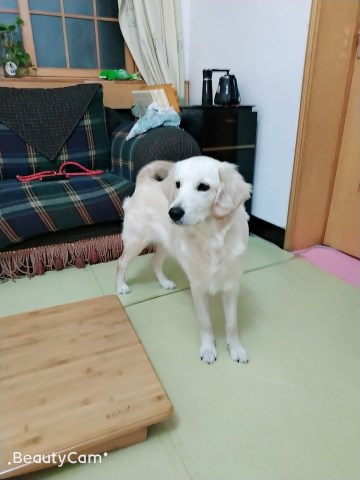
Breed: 5355-n000126-golden_retriever